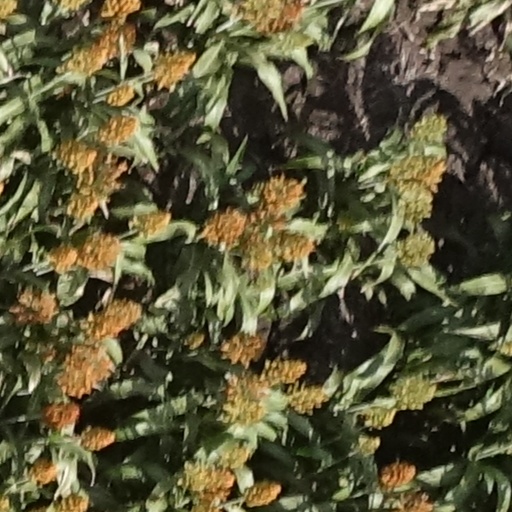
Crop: sorghum